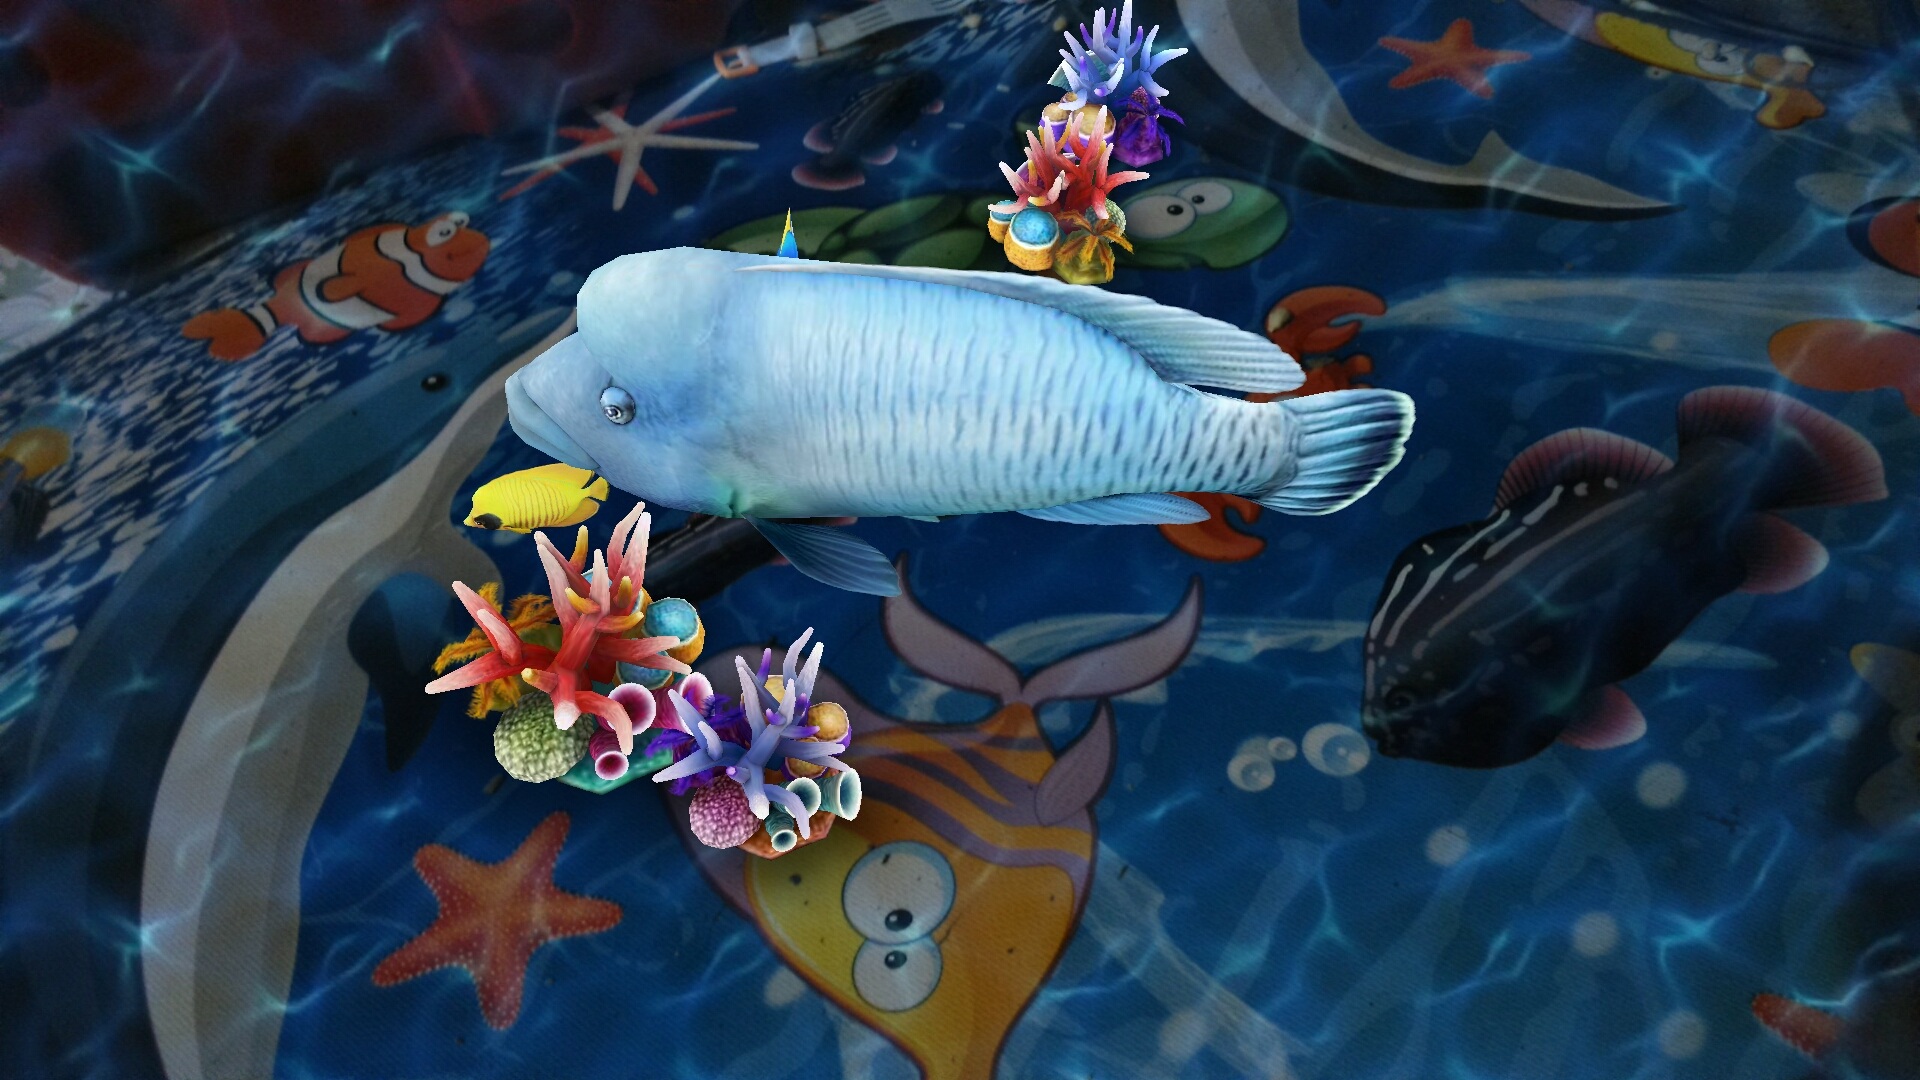
water, underwater, biology, fish, goldfish, koi, bargain, screenshot, marine biology